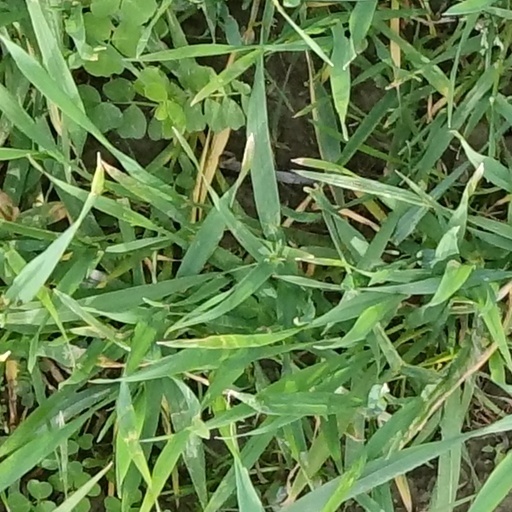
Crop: wheat